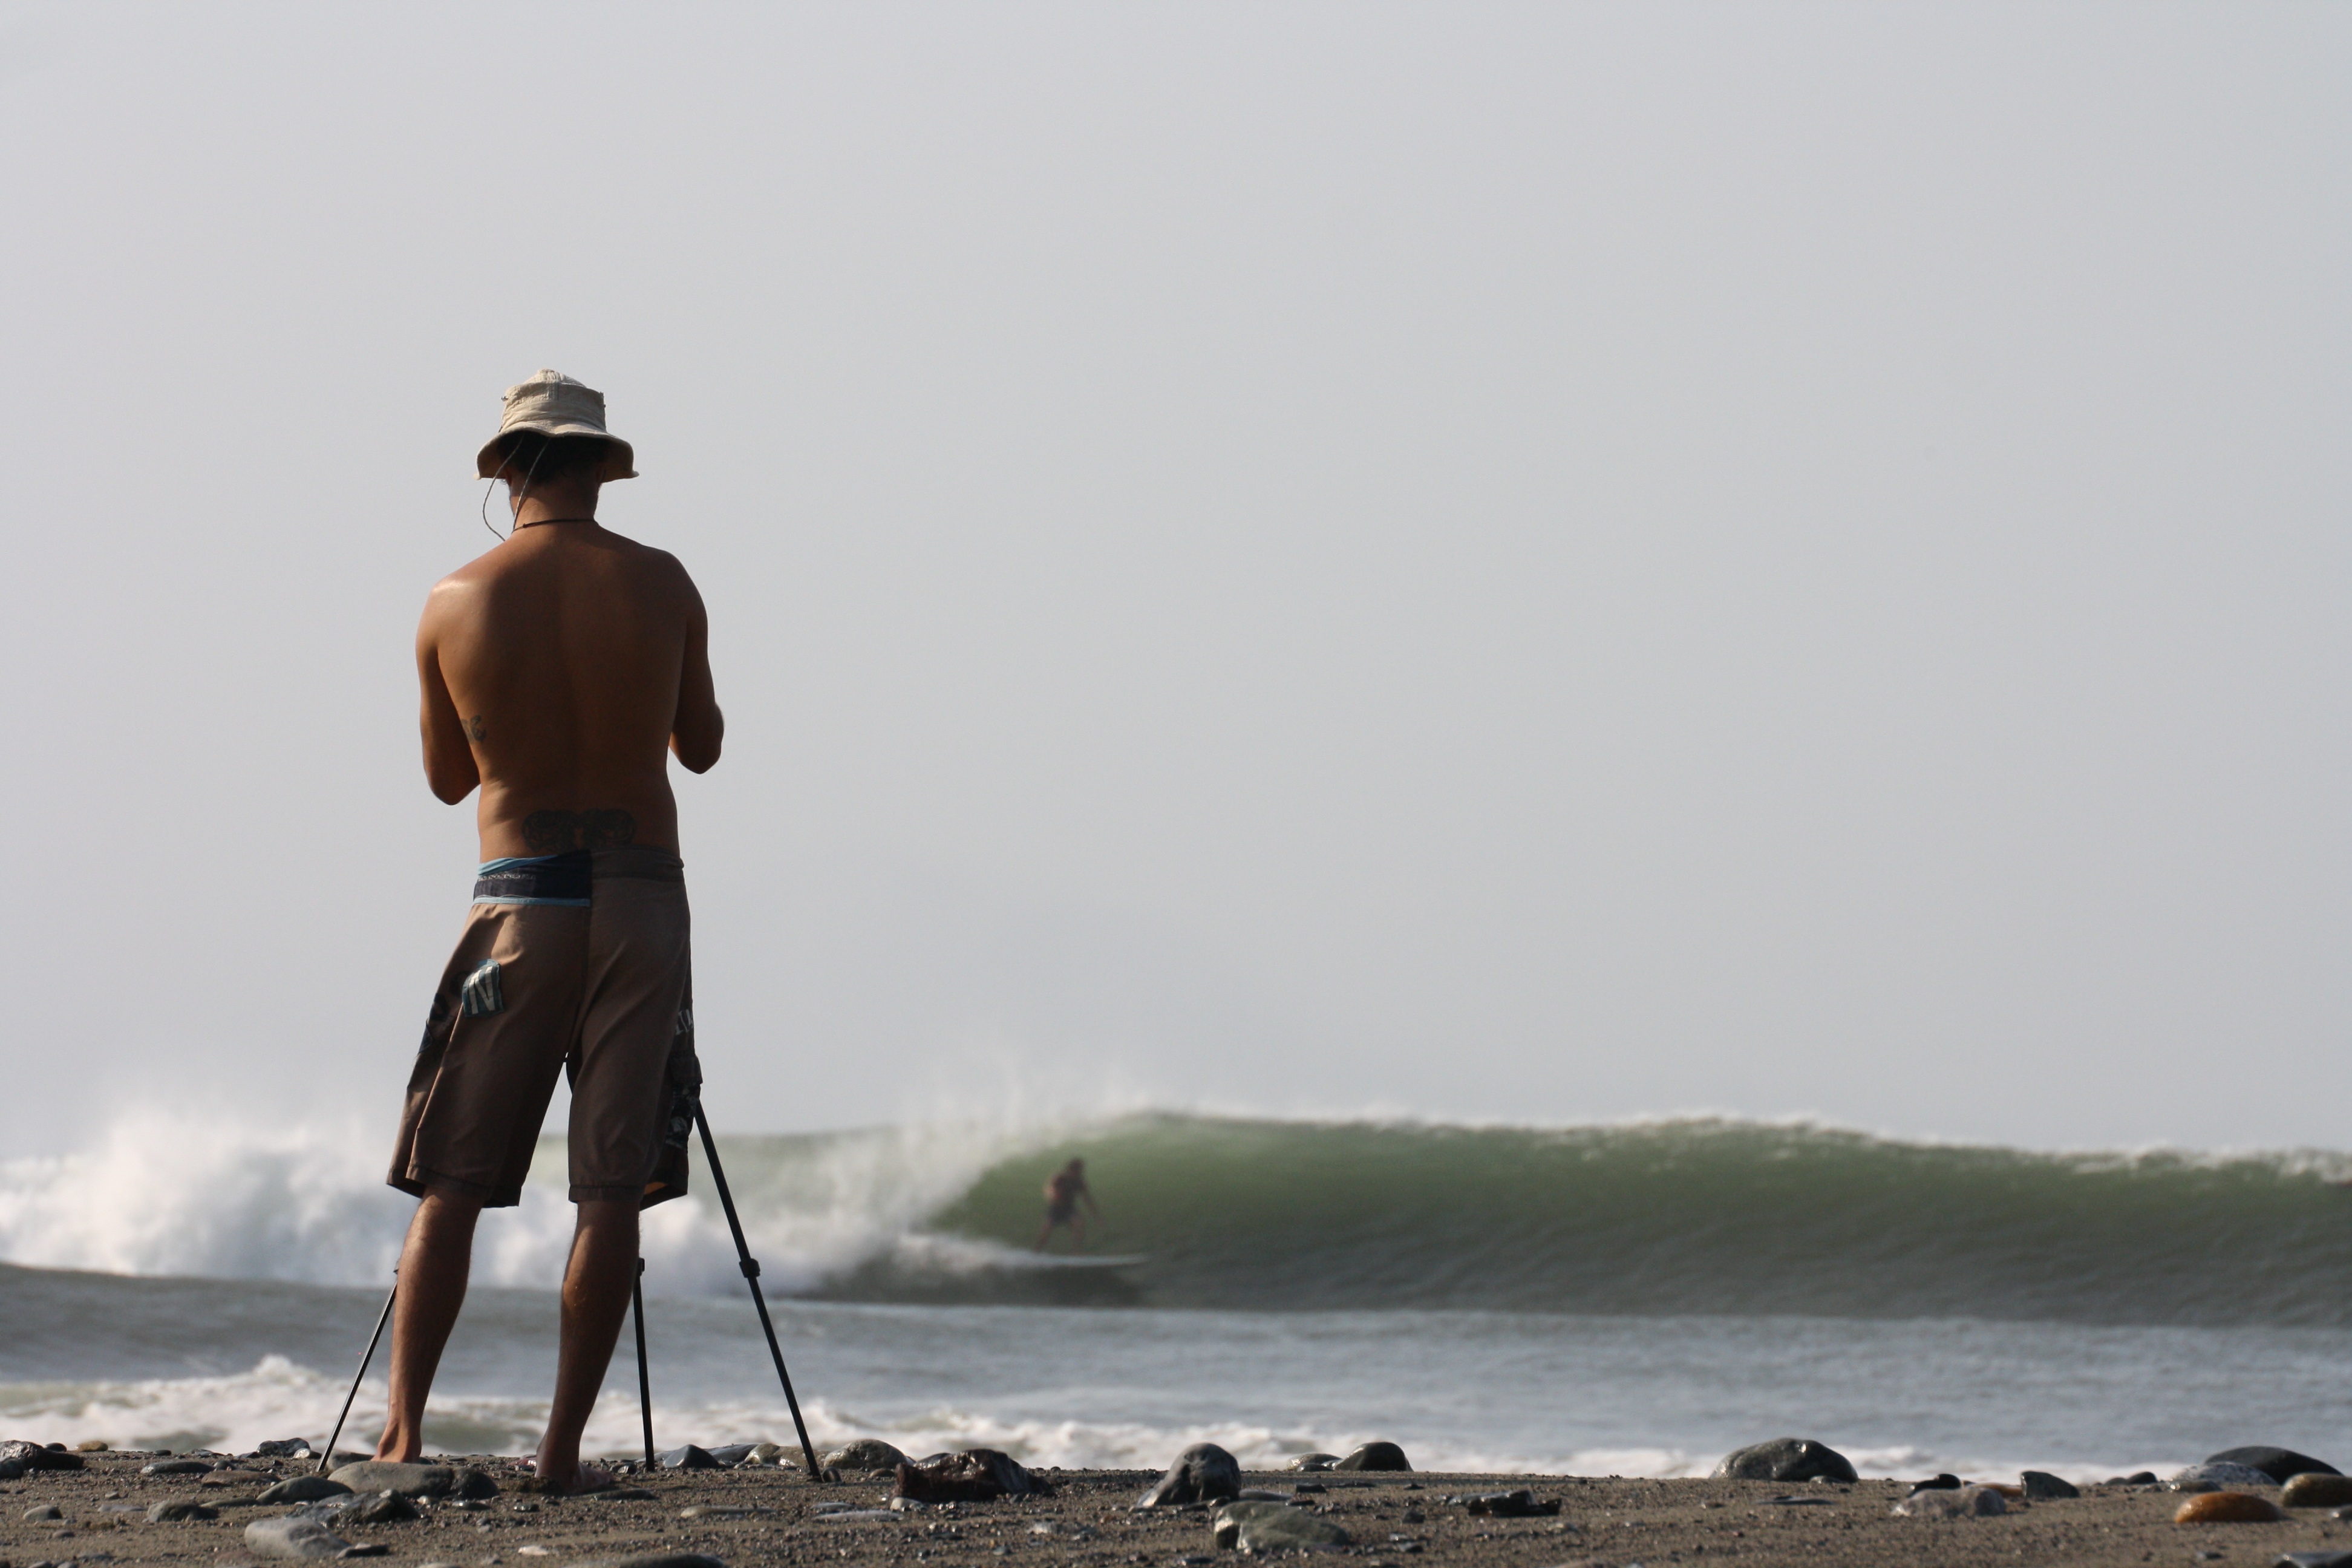
beach, sea, coast, sand, ocean, photography, shore, wave, wind, surfer, sports